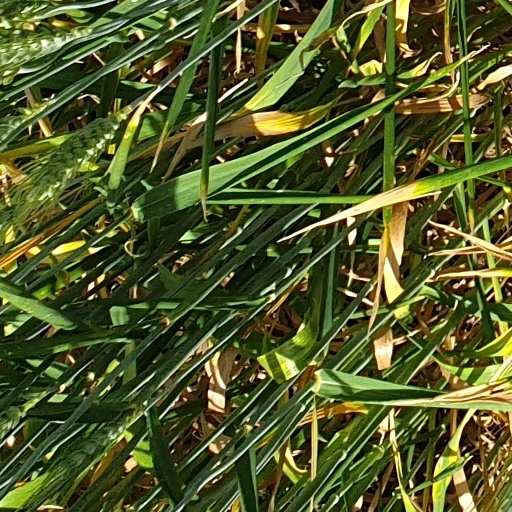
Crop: wheat